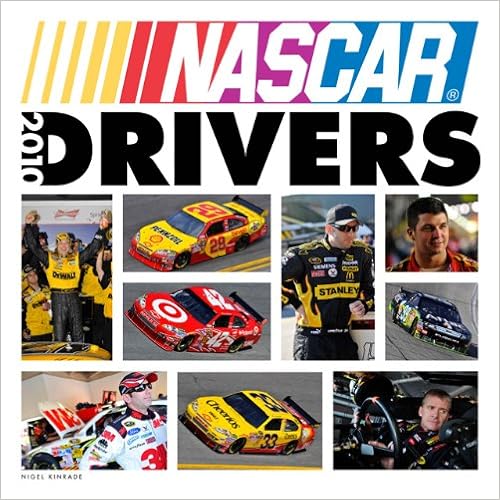
NASCAR Drivers 2010
Category: Books
About the Author Nigel Kinrade is one of the top motorsports photographers working in the United States. He has been covering NASCAR for decades and his work has appeared in numerous books and calendars.
Features: This NASCAR-fan favorite returns for another best-selling year. This officially licensed calendar features some of the sport’s most popular drivers, including Carl Edwards, Matt Kenseth, Greg Biffle, Kevin Harvick, Jeff Burton, and many others. Crisp, razor-sharp photography by Nigel Kinrade includes head-turning shots of the cars in action as well as candid driver portraits. Once again, this calendar is a must-get gift for any NASCAR fan.